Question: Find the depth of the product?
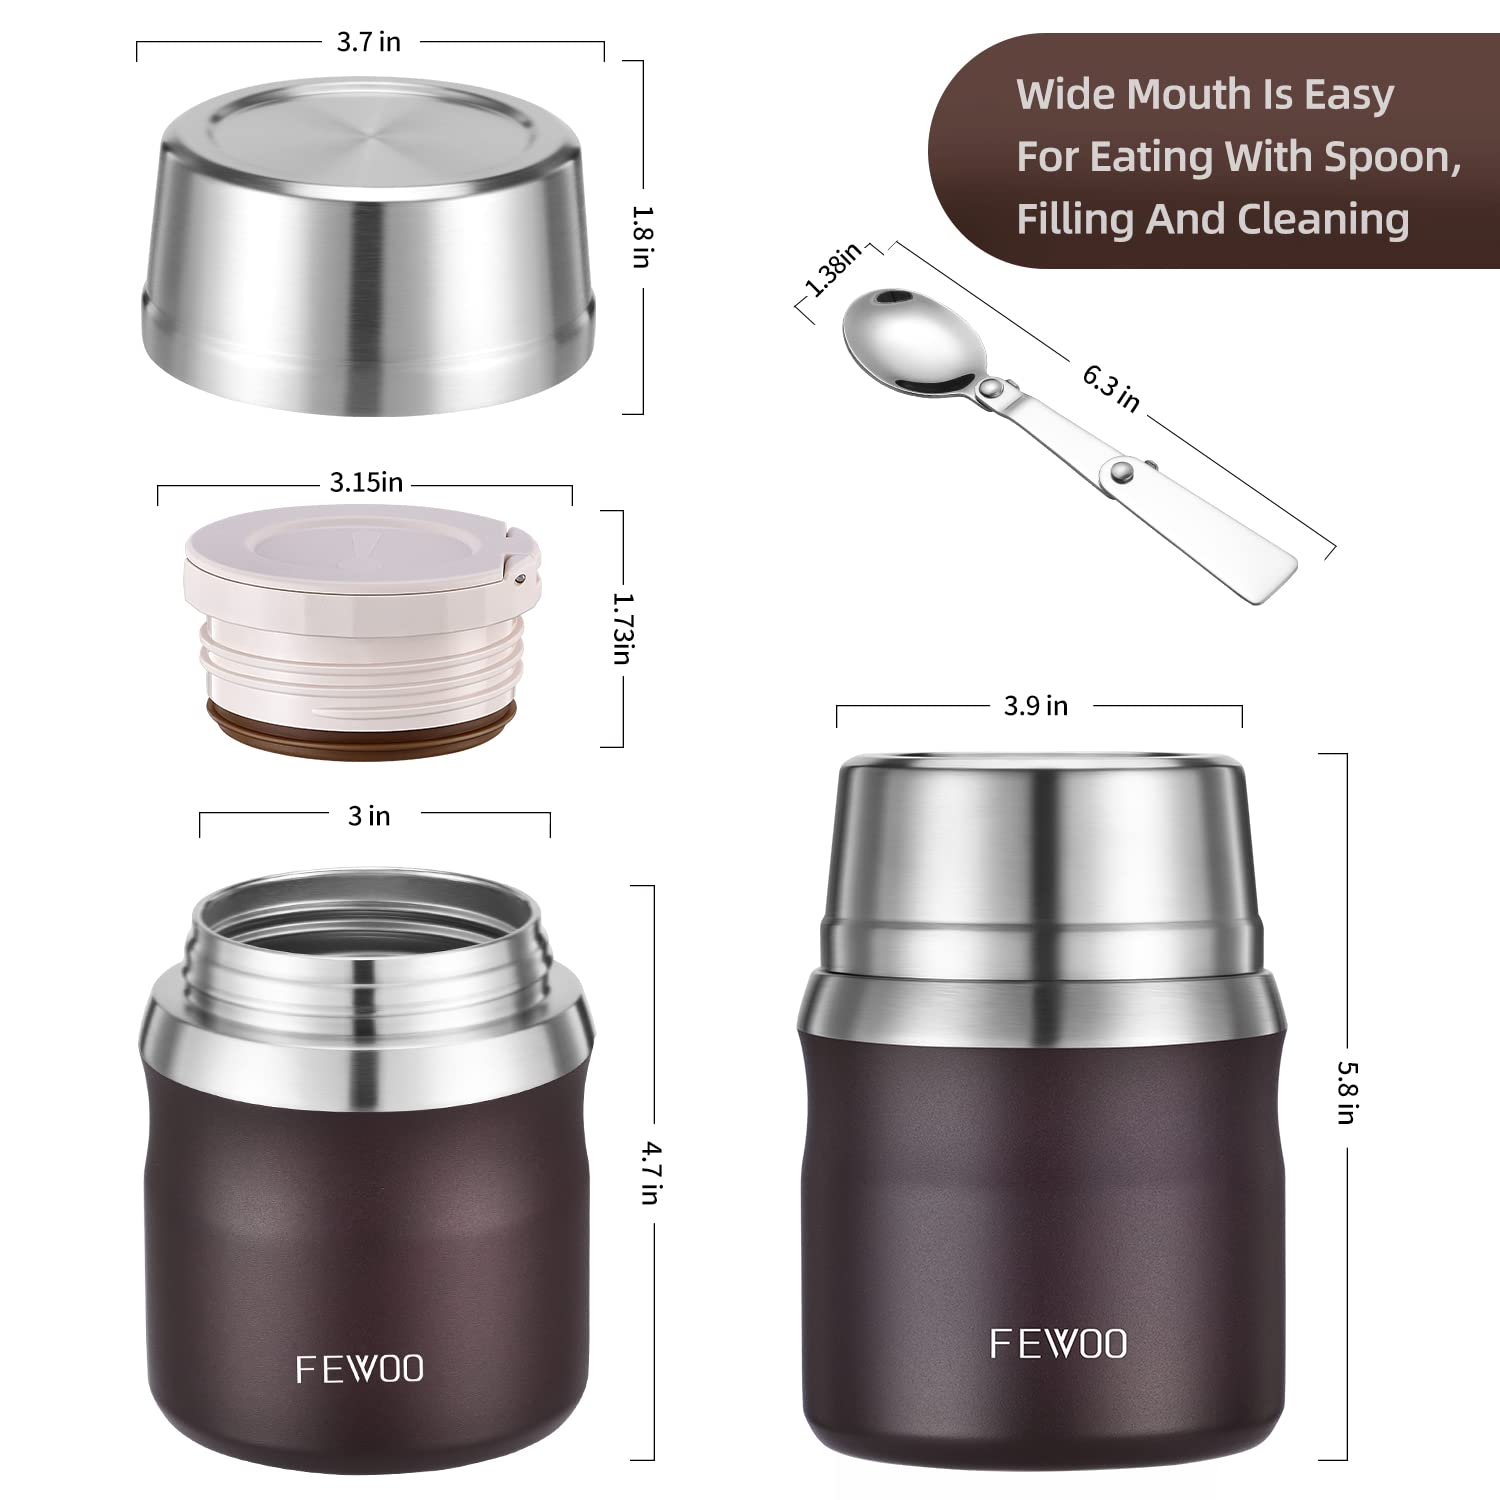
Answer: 3.7 inch